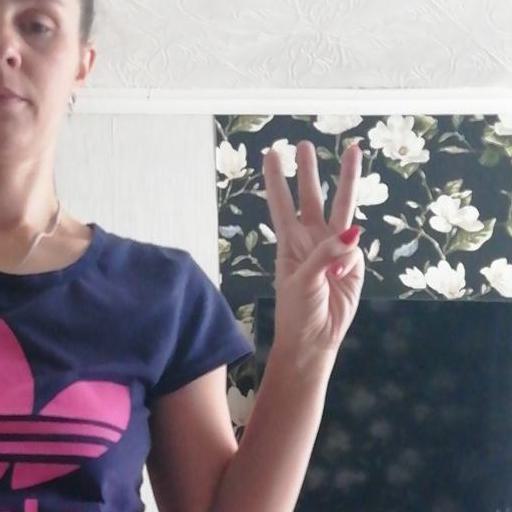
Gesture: three